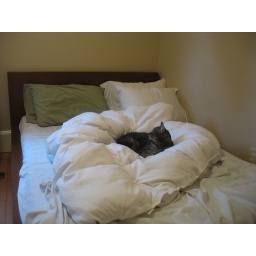
the house is also occupied by kitty. he found my bed and decided it was to his liking.